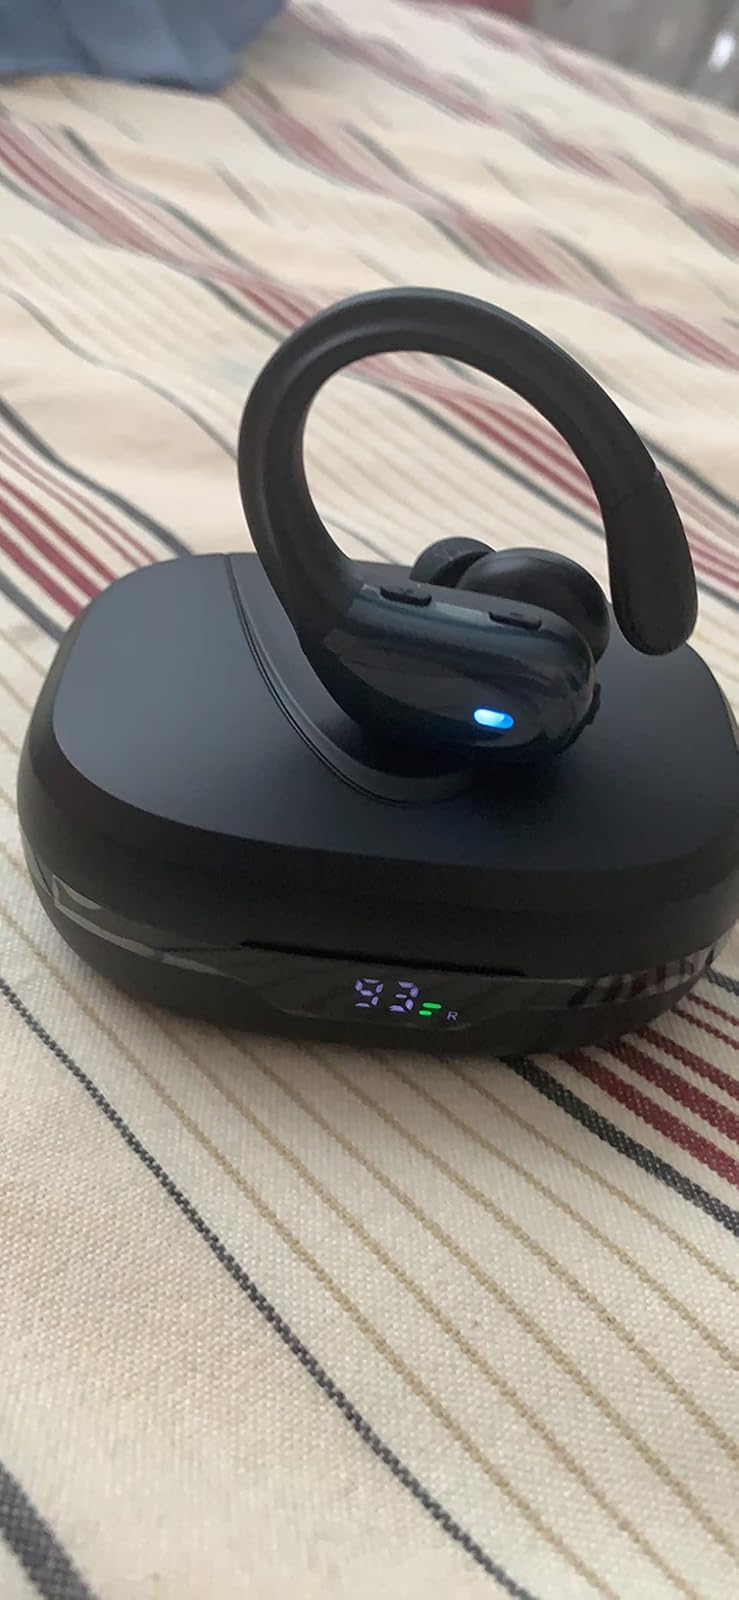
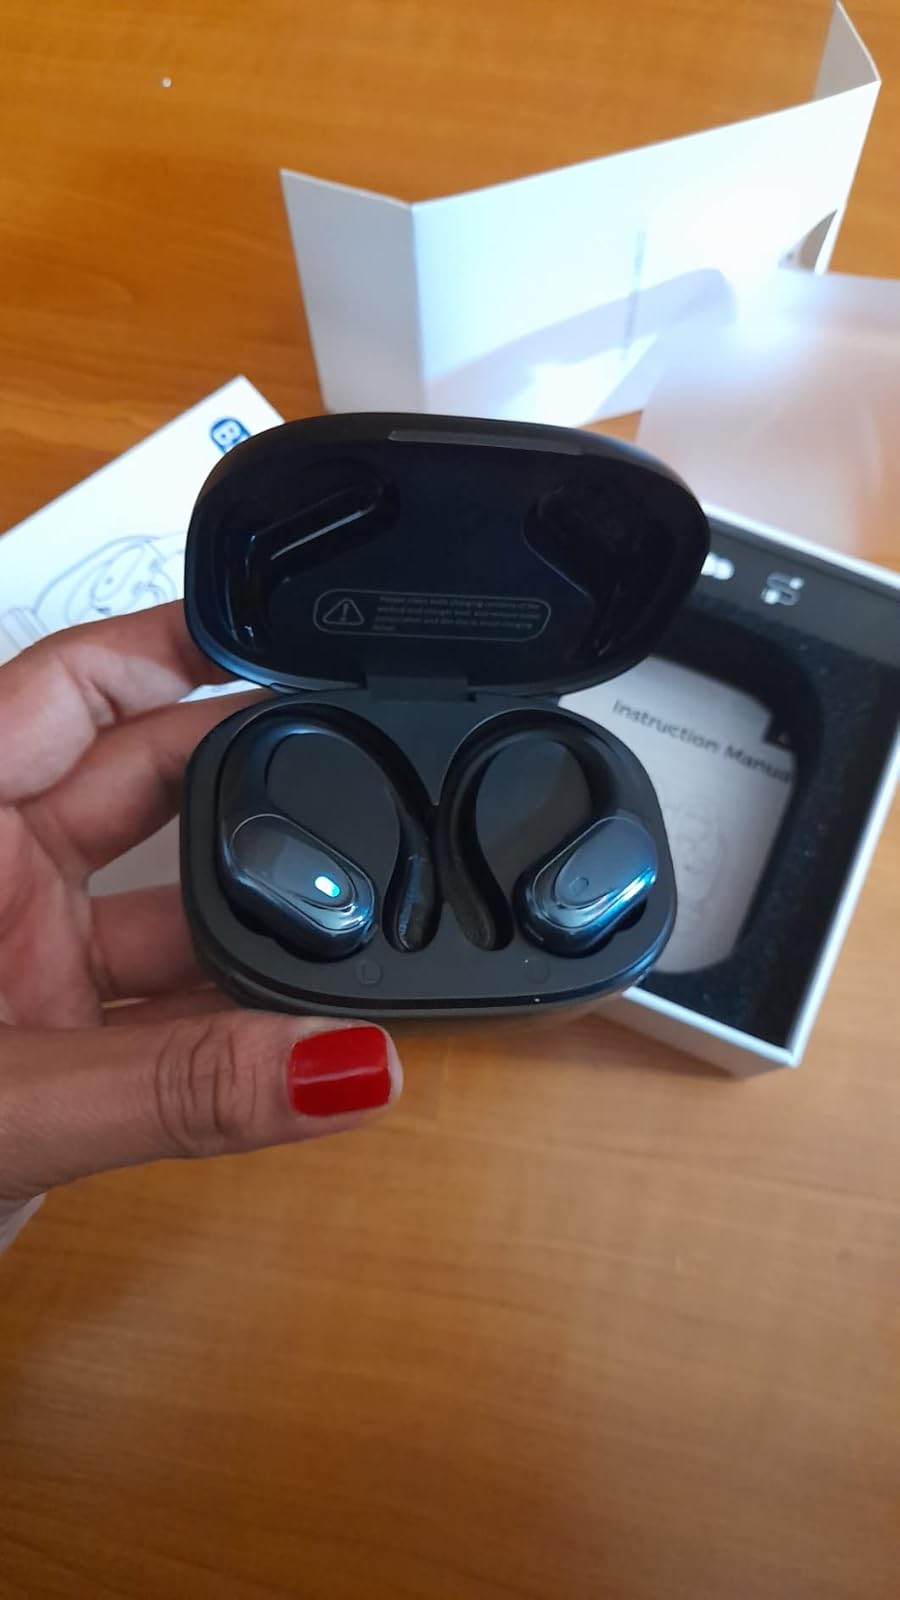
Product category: earbuds
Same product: yes